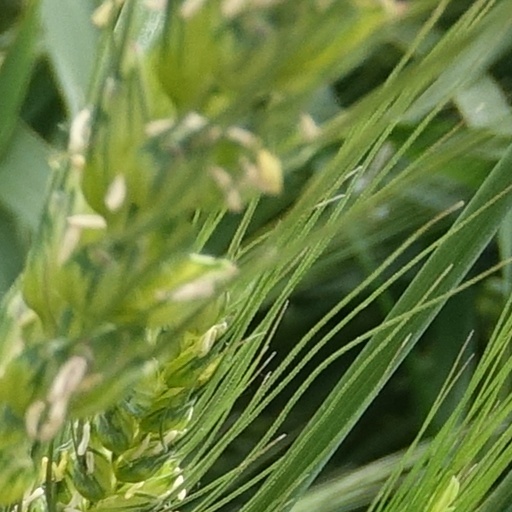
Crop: wheat